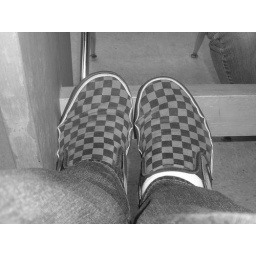
my shoes in black and white